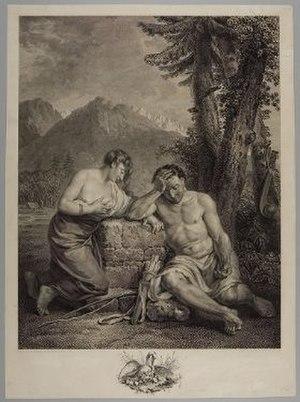
gravure
François Robert Ingouf, dit Ingouf le Jeune, est un graveur d'interprétation buriniste et aquafortiste français né à Paris le 22 novembre 1747, mort à Paris le 17 juin 1812.